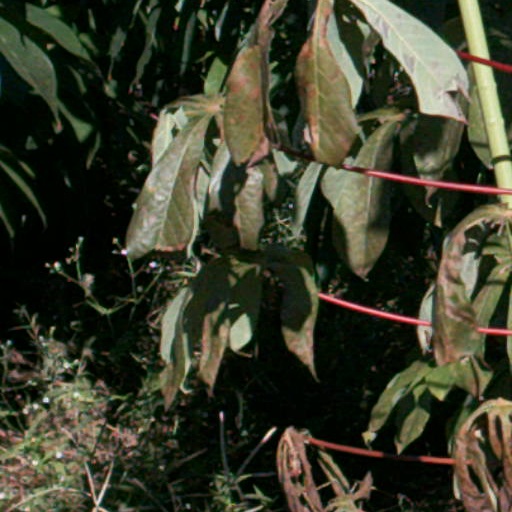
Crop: cassava